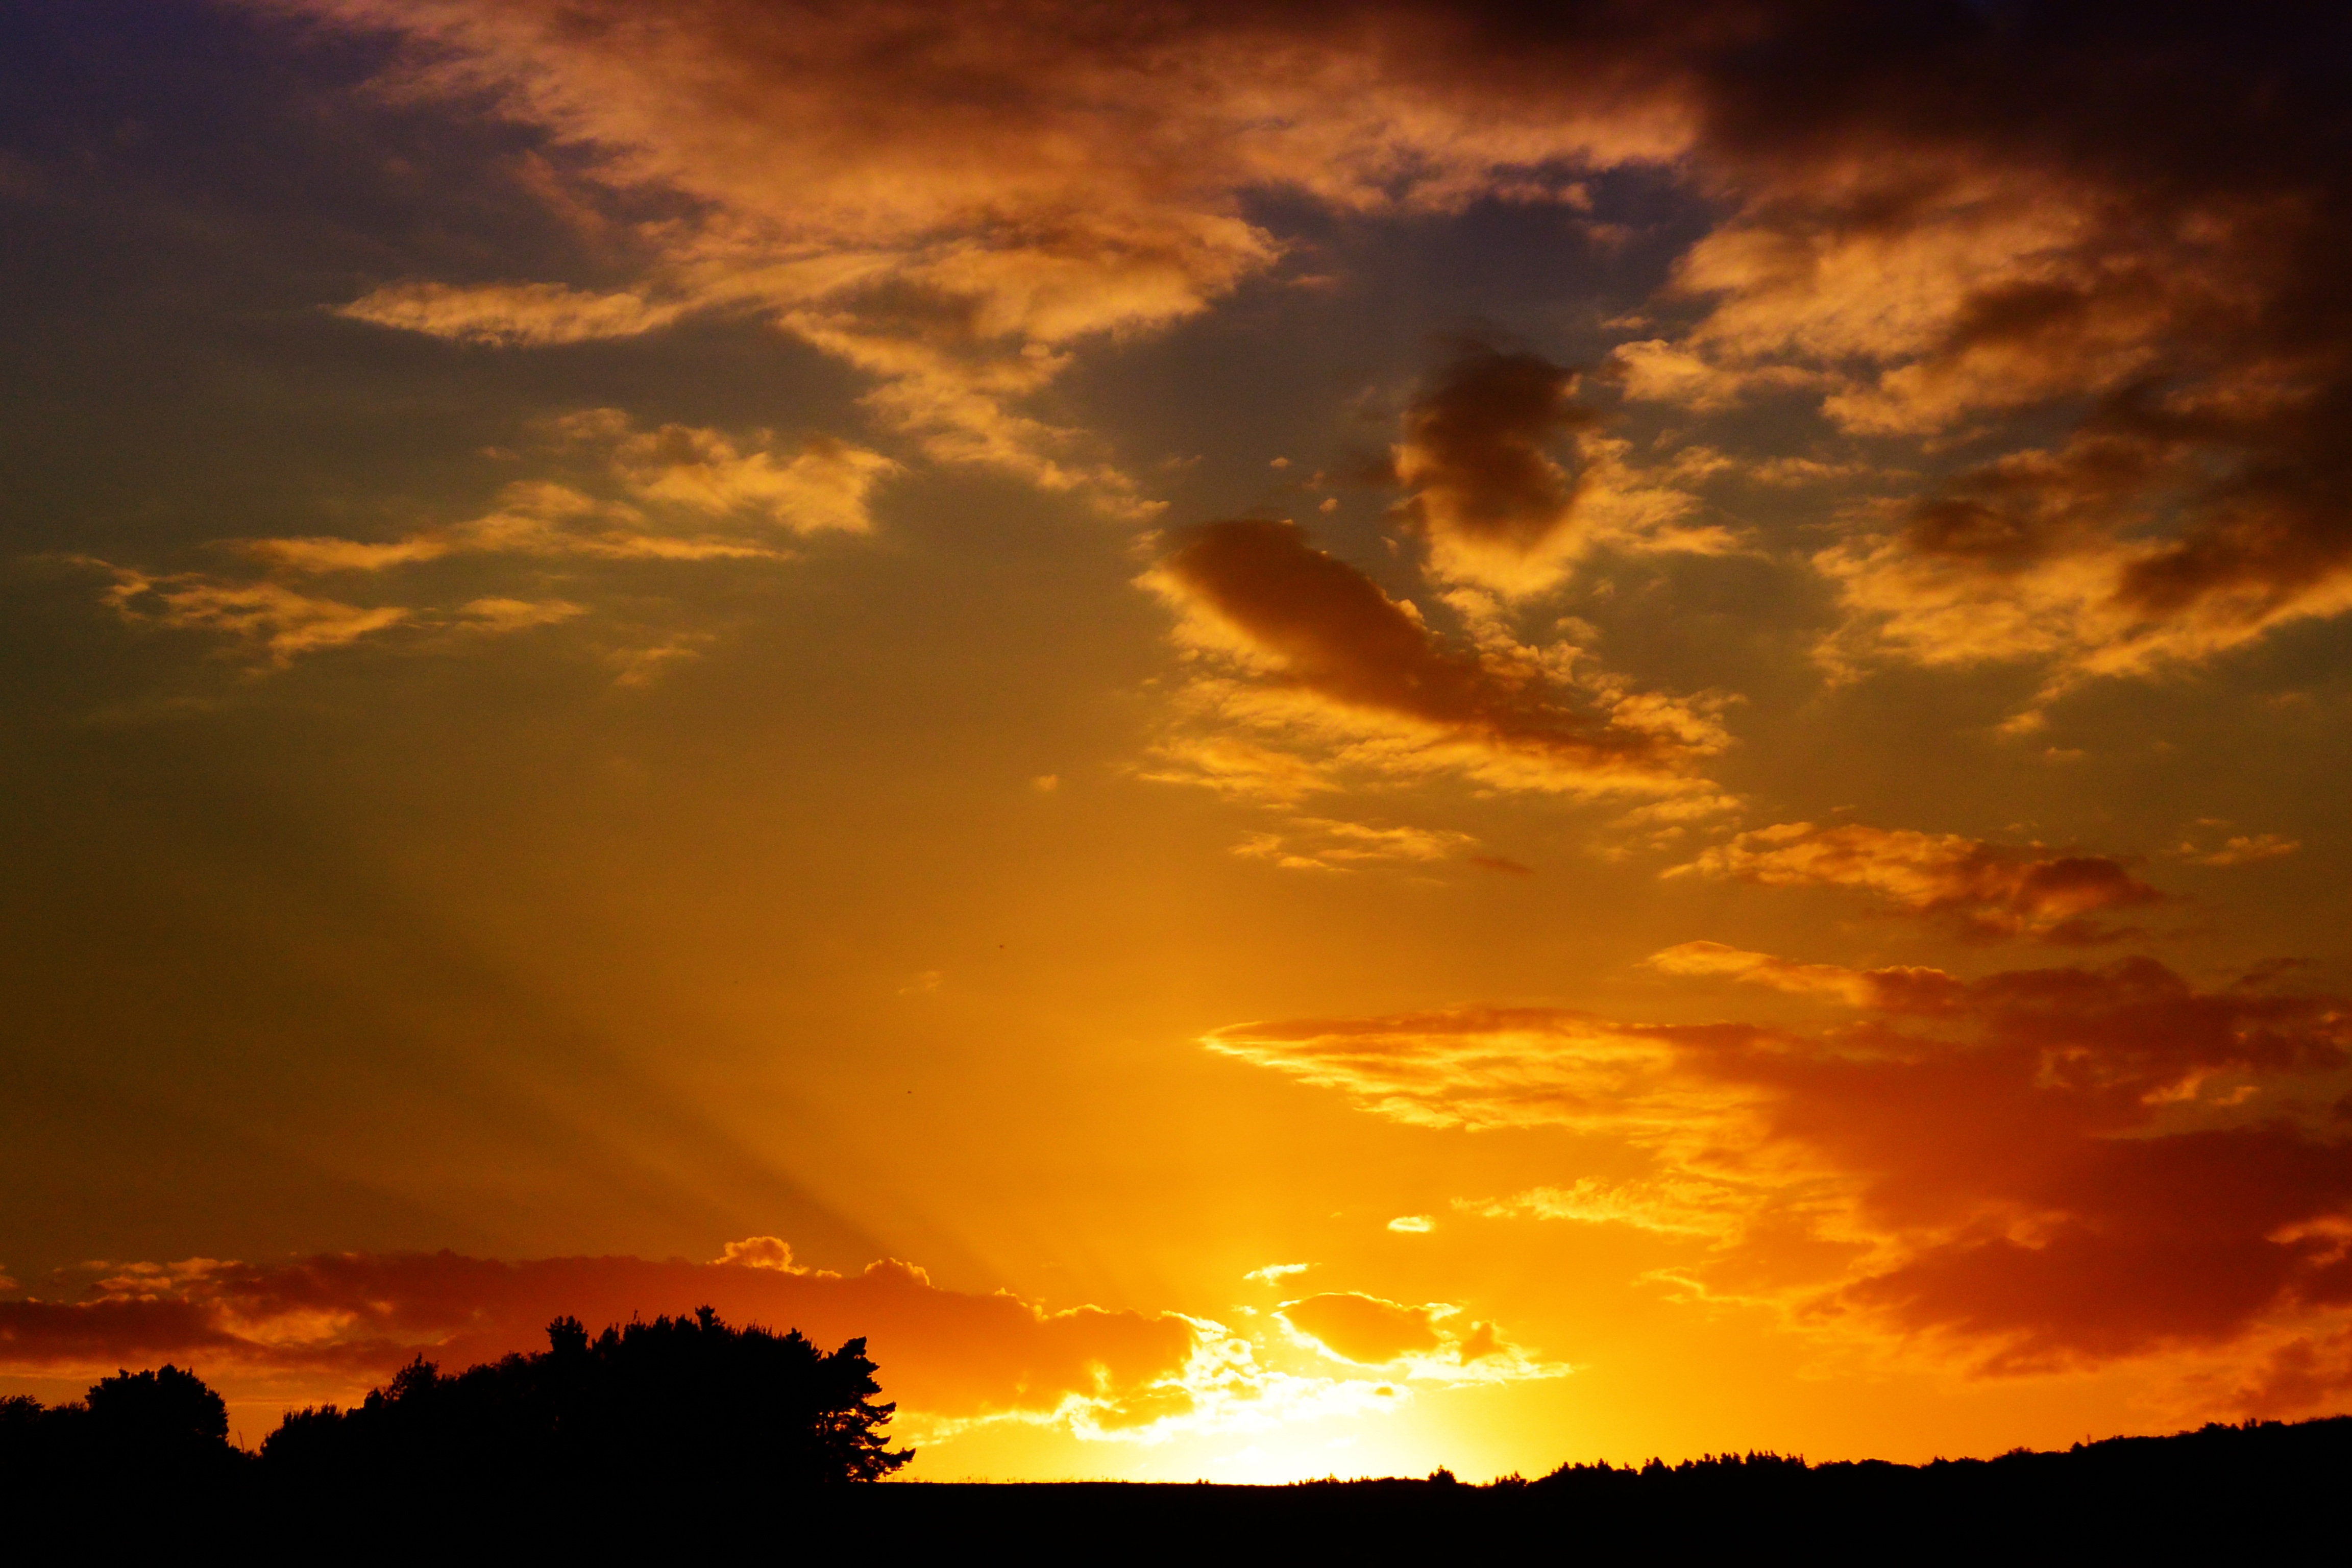
horizon, cloud, sky, sun, sunrise, sunset, sunlight, morning, dawn, atmosphere, dusk, evening, cumulus, clouds, abendstimmung, afterglow, evening sky, red sky at morning